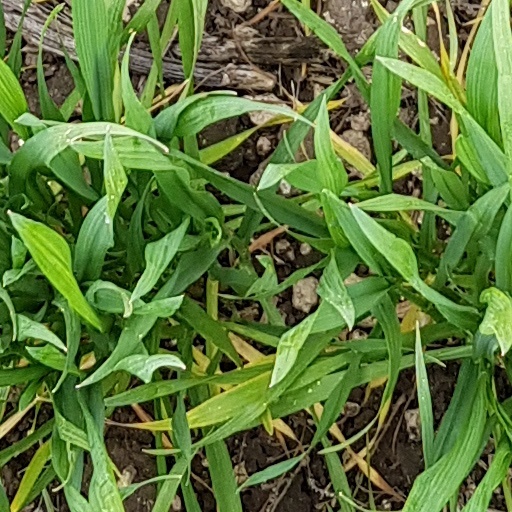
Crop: wheat